Sándor Bölöni Farkas

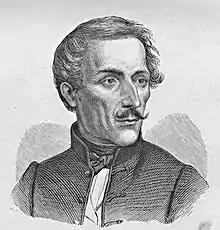

Sándor Bölöni Farkas or Alexander Farkas (Bölön, January 15, 1795 – February 2, 1842) was a writer who is perhaps best known for his journals ("Journey in North America") he made while traveling the United States in 1831. He described the United States as a wonderland, and praised American democracy very highly. The book was banned by the Roman Catholic Church in 1834.